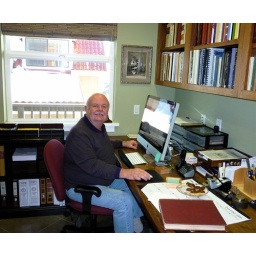
Numismatic bookseller George Frederick Kolbe in his office in his home in Crestline, CA. Taken January 2009. Image courtesy of Nathan Markowitz.